Torre de los Adalides

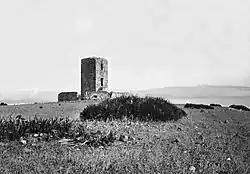
Torre de los Adalides

The Torre de los Adalides (Tower of the Champions) was a rectangular medieval look-out tower of Islamic design located in the vicinity of Algeciras, Spain. It was situated roughly from the coast on a hill some above sea level in the area which is now covered by the city's northern suburbs. The tower was demolished by the Spaniards during the Spanish–American War as they thought the Americans might use it as a base of their own.